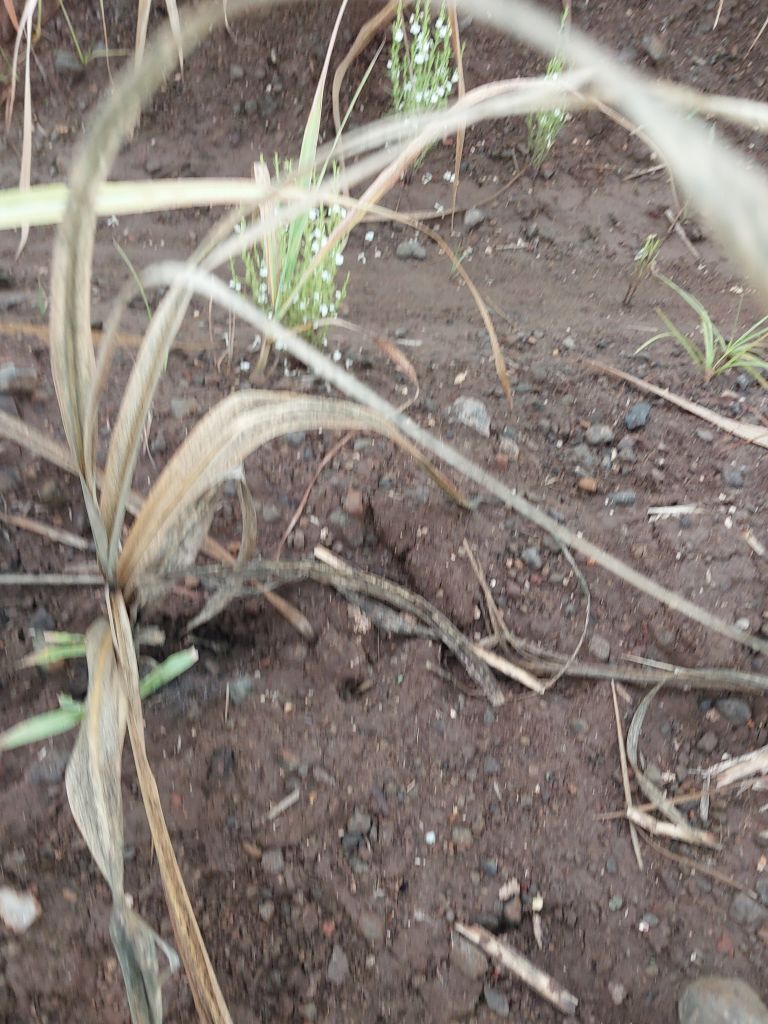
Label: Sett Rot